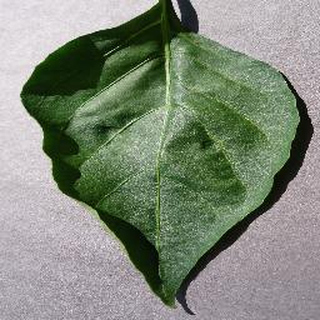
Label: healthy_bell_pepper